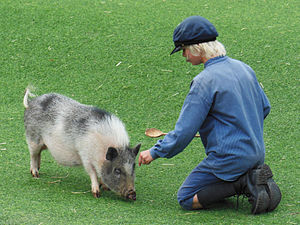
Emil fra Lønneberg
Figuren Emil med en gris i forlystelsesparken Astrid Lindgrens Värld.
Emil fra Lønneberg er navnet på en fiktiv person skabt af Astrid Lindgren i 1963. Emil er omkring 8 år og laver altid ballade, selvom han inderst inde er en god dreng. Familien hedder Svensson til efternavn og bor på gården Katholt i Lønneberg i Småland. Han har også en lillesøster, der hedder Ida. Af andre bipersoner kan, udover forældrene, Alma og Anton, nævnes gårdskarlen Alfred, der er Emils bedste ven, Line, den unge pige i huset, og Tyttebær-Maja, en ældre kone.